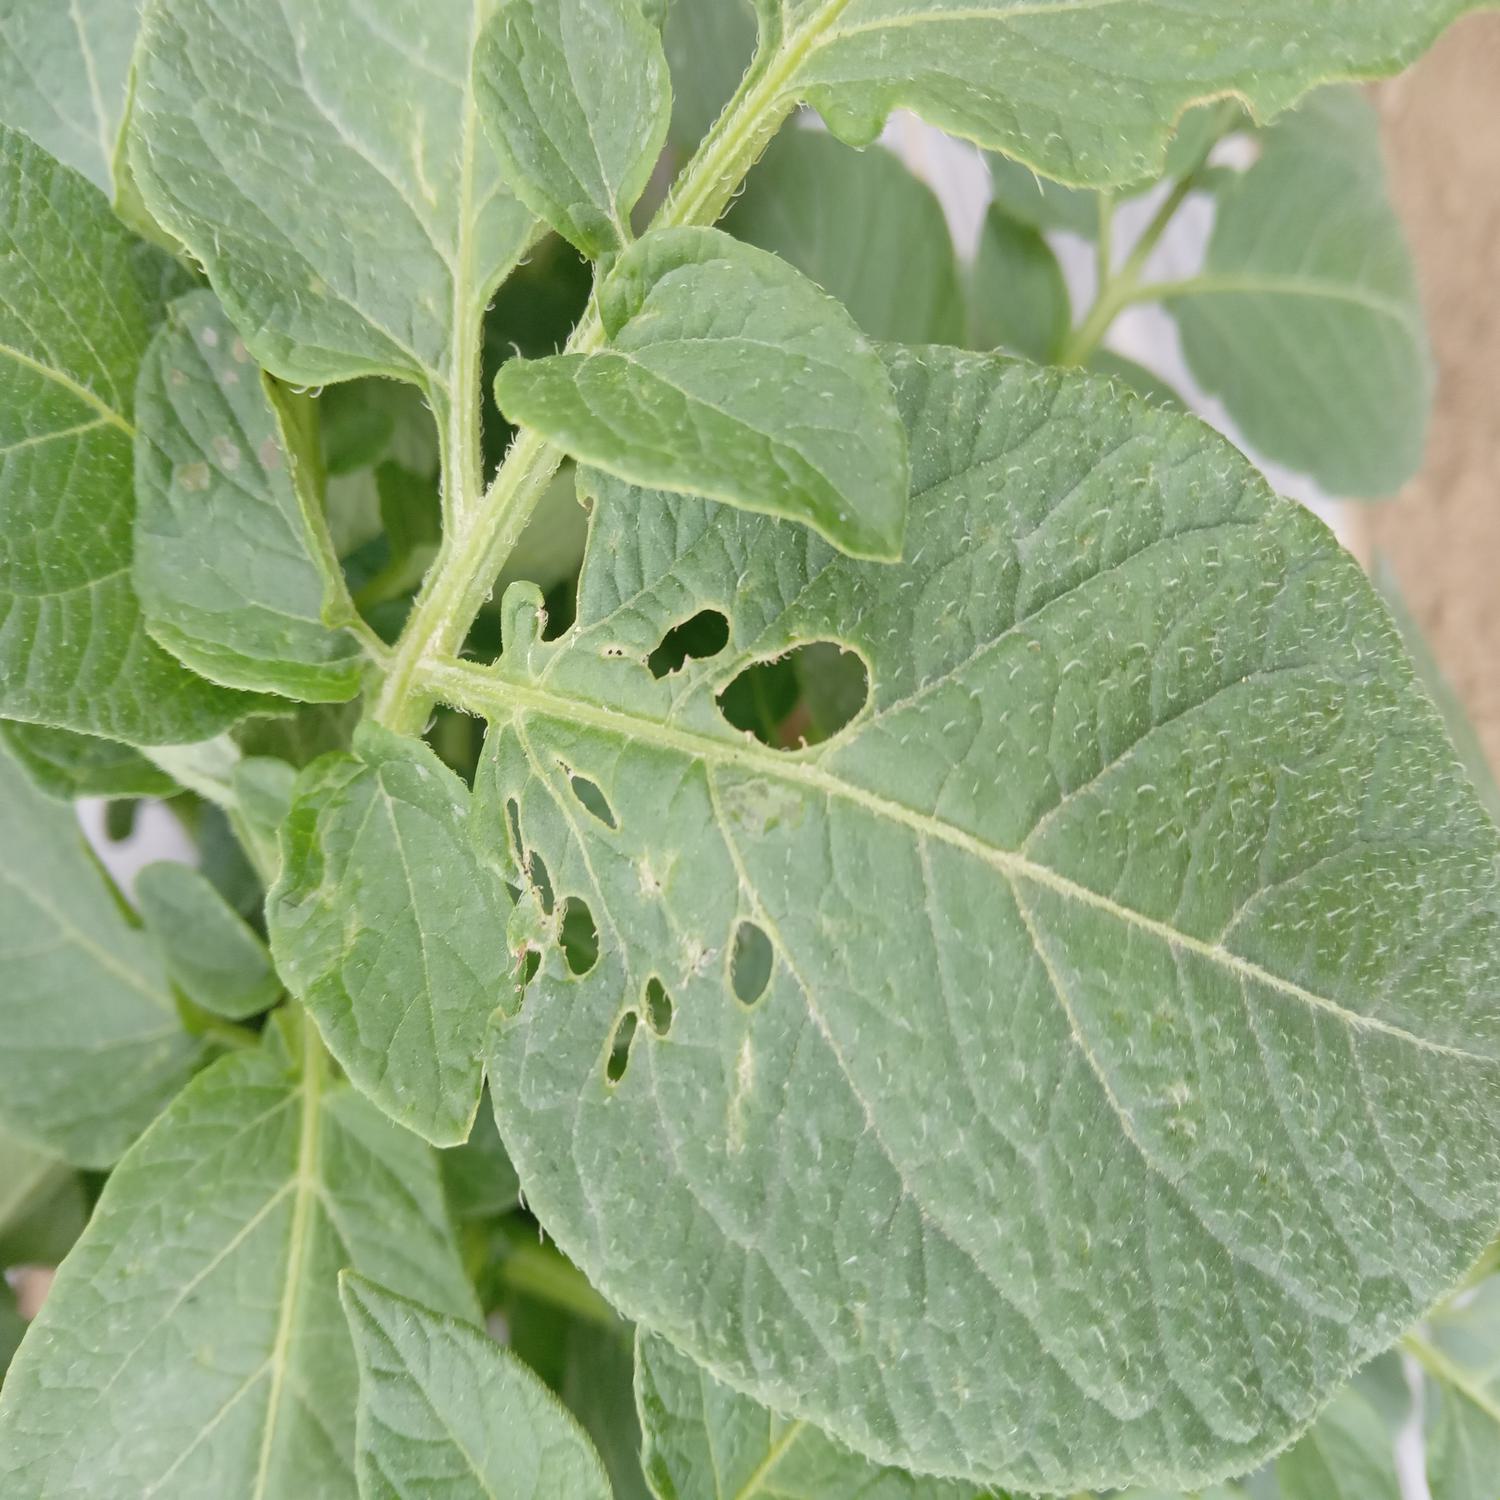
Label: Pest